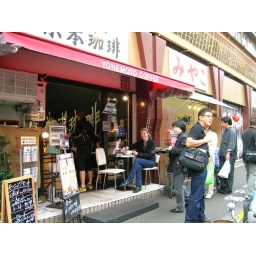
Coffee in the fish market